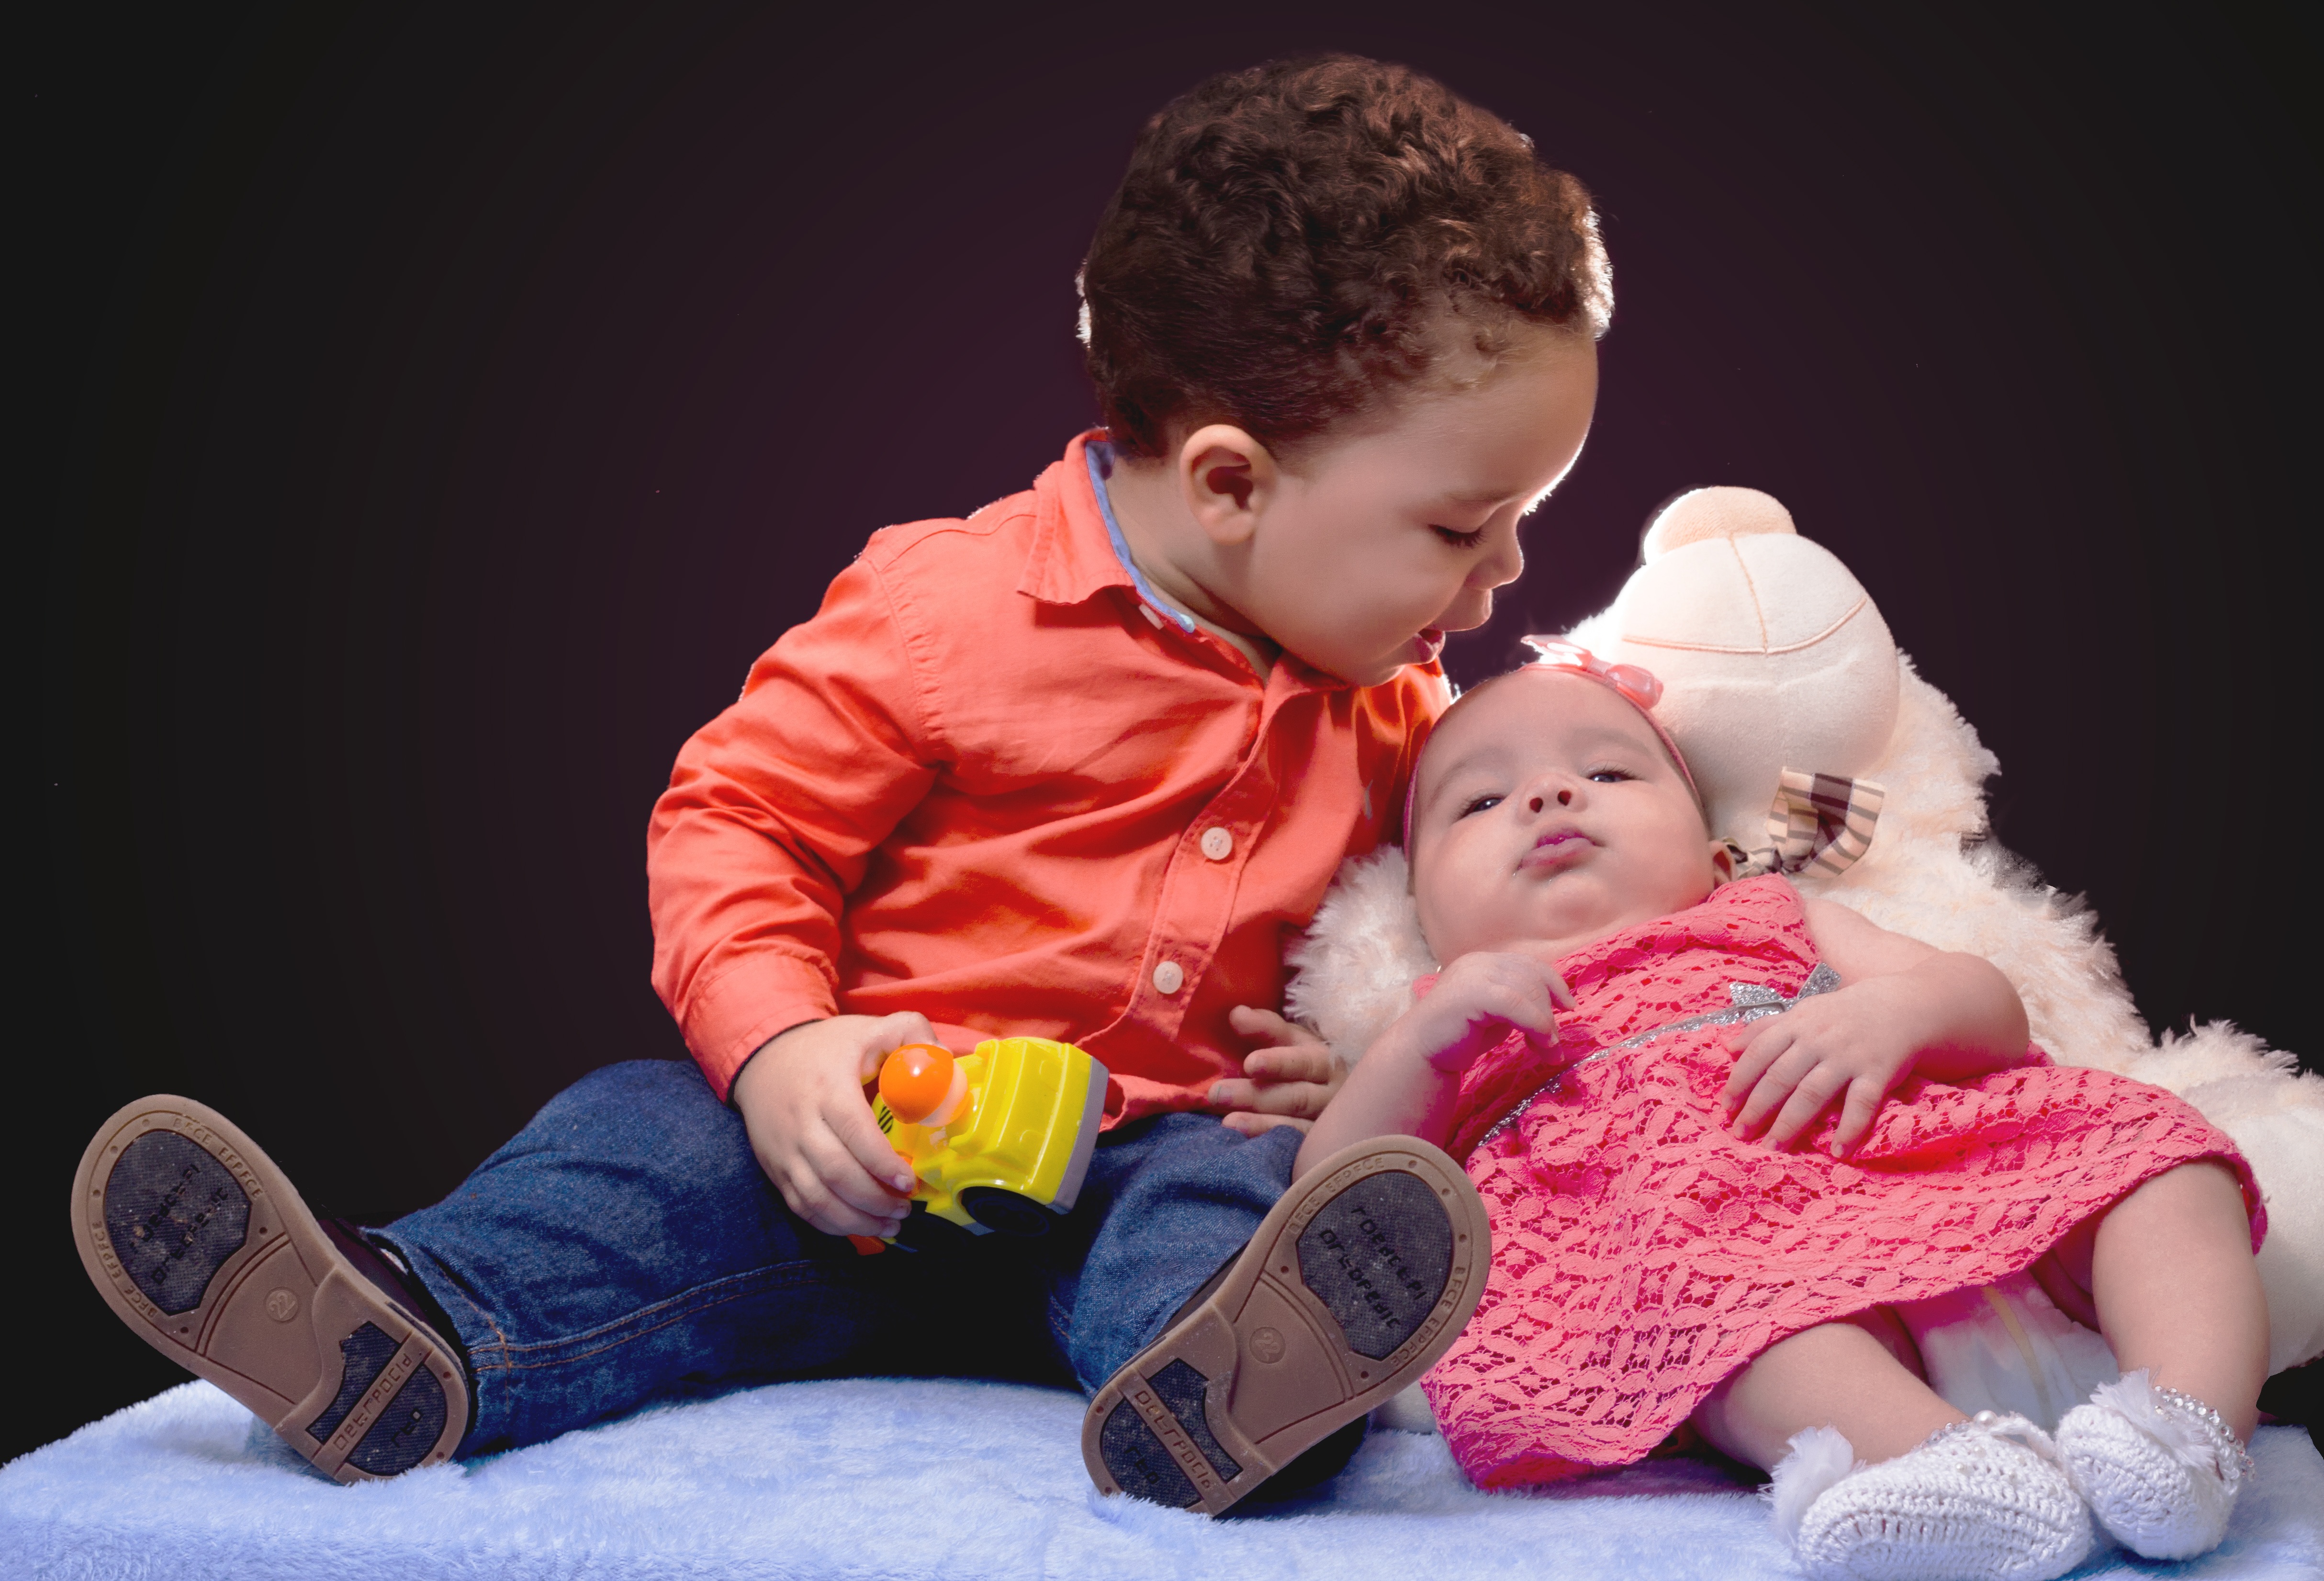
man, person, people, girl, play, male, sitting, natural, small, kiss, child, smile, son, face, happy, infant, toddler, new born, brothers, teddy, nene, interaction, bebe, alegre, male and female, mami, breast arms, apludiendo, nieto, infante, portrait photography, human positions